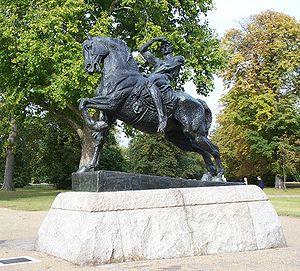
George Frederic Watts est un peintre et sculpteur anglais populaire de l'époque victorienne lié au mouvement symboliste. Watts est devenu célèbre de son vivant pour ses œuvres allégoriques telles que les tableaux Hope et Love and Life.
Kensington Gardens, autrefois les jardins privés du palais de Kensington, est l'un des parcs royaux de Londres et se trouve immédiatement à l'ouest de Hyde Park. La majorité du parc se trouve dans la Cité de Westminster mais une petite partie est située dans le borough royal de Kensington et Chelsea. Le parc a une superficie de 1,1 km².